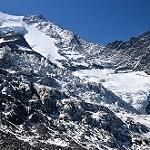
Scene: Outdoor